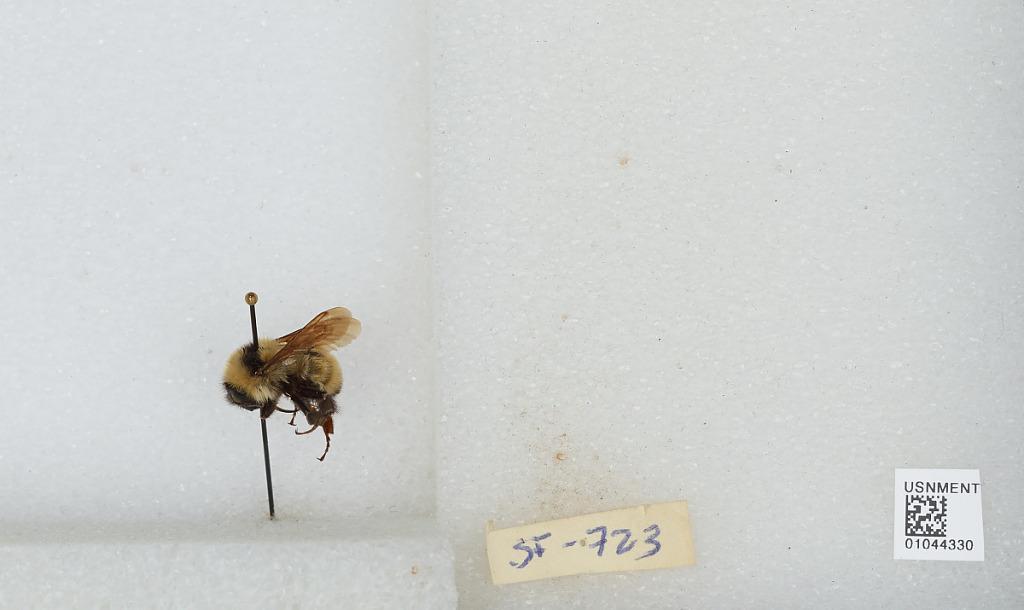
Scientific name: Bombus sp.